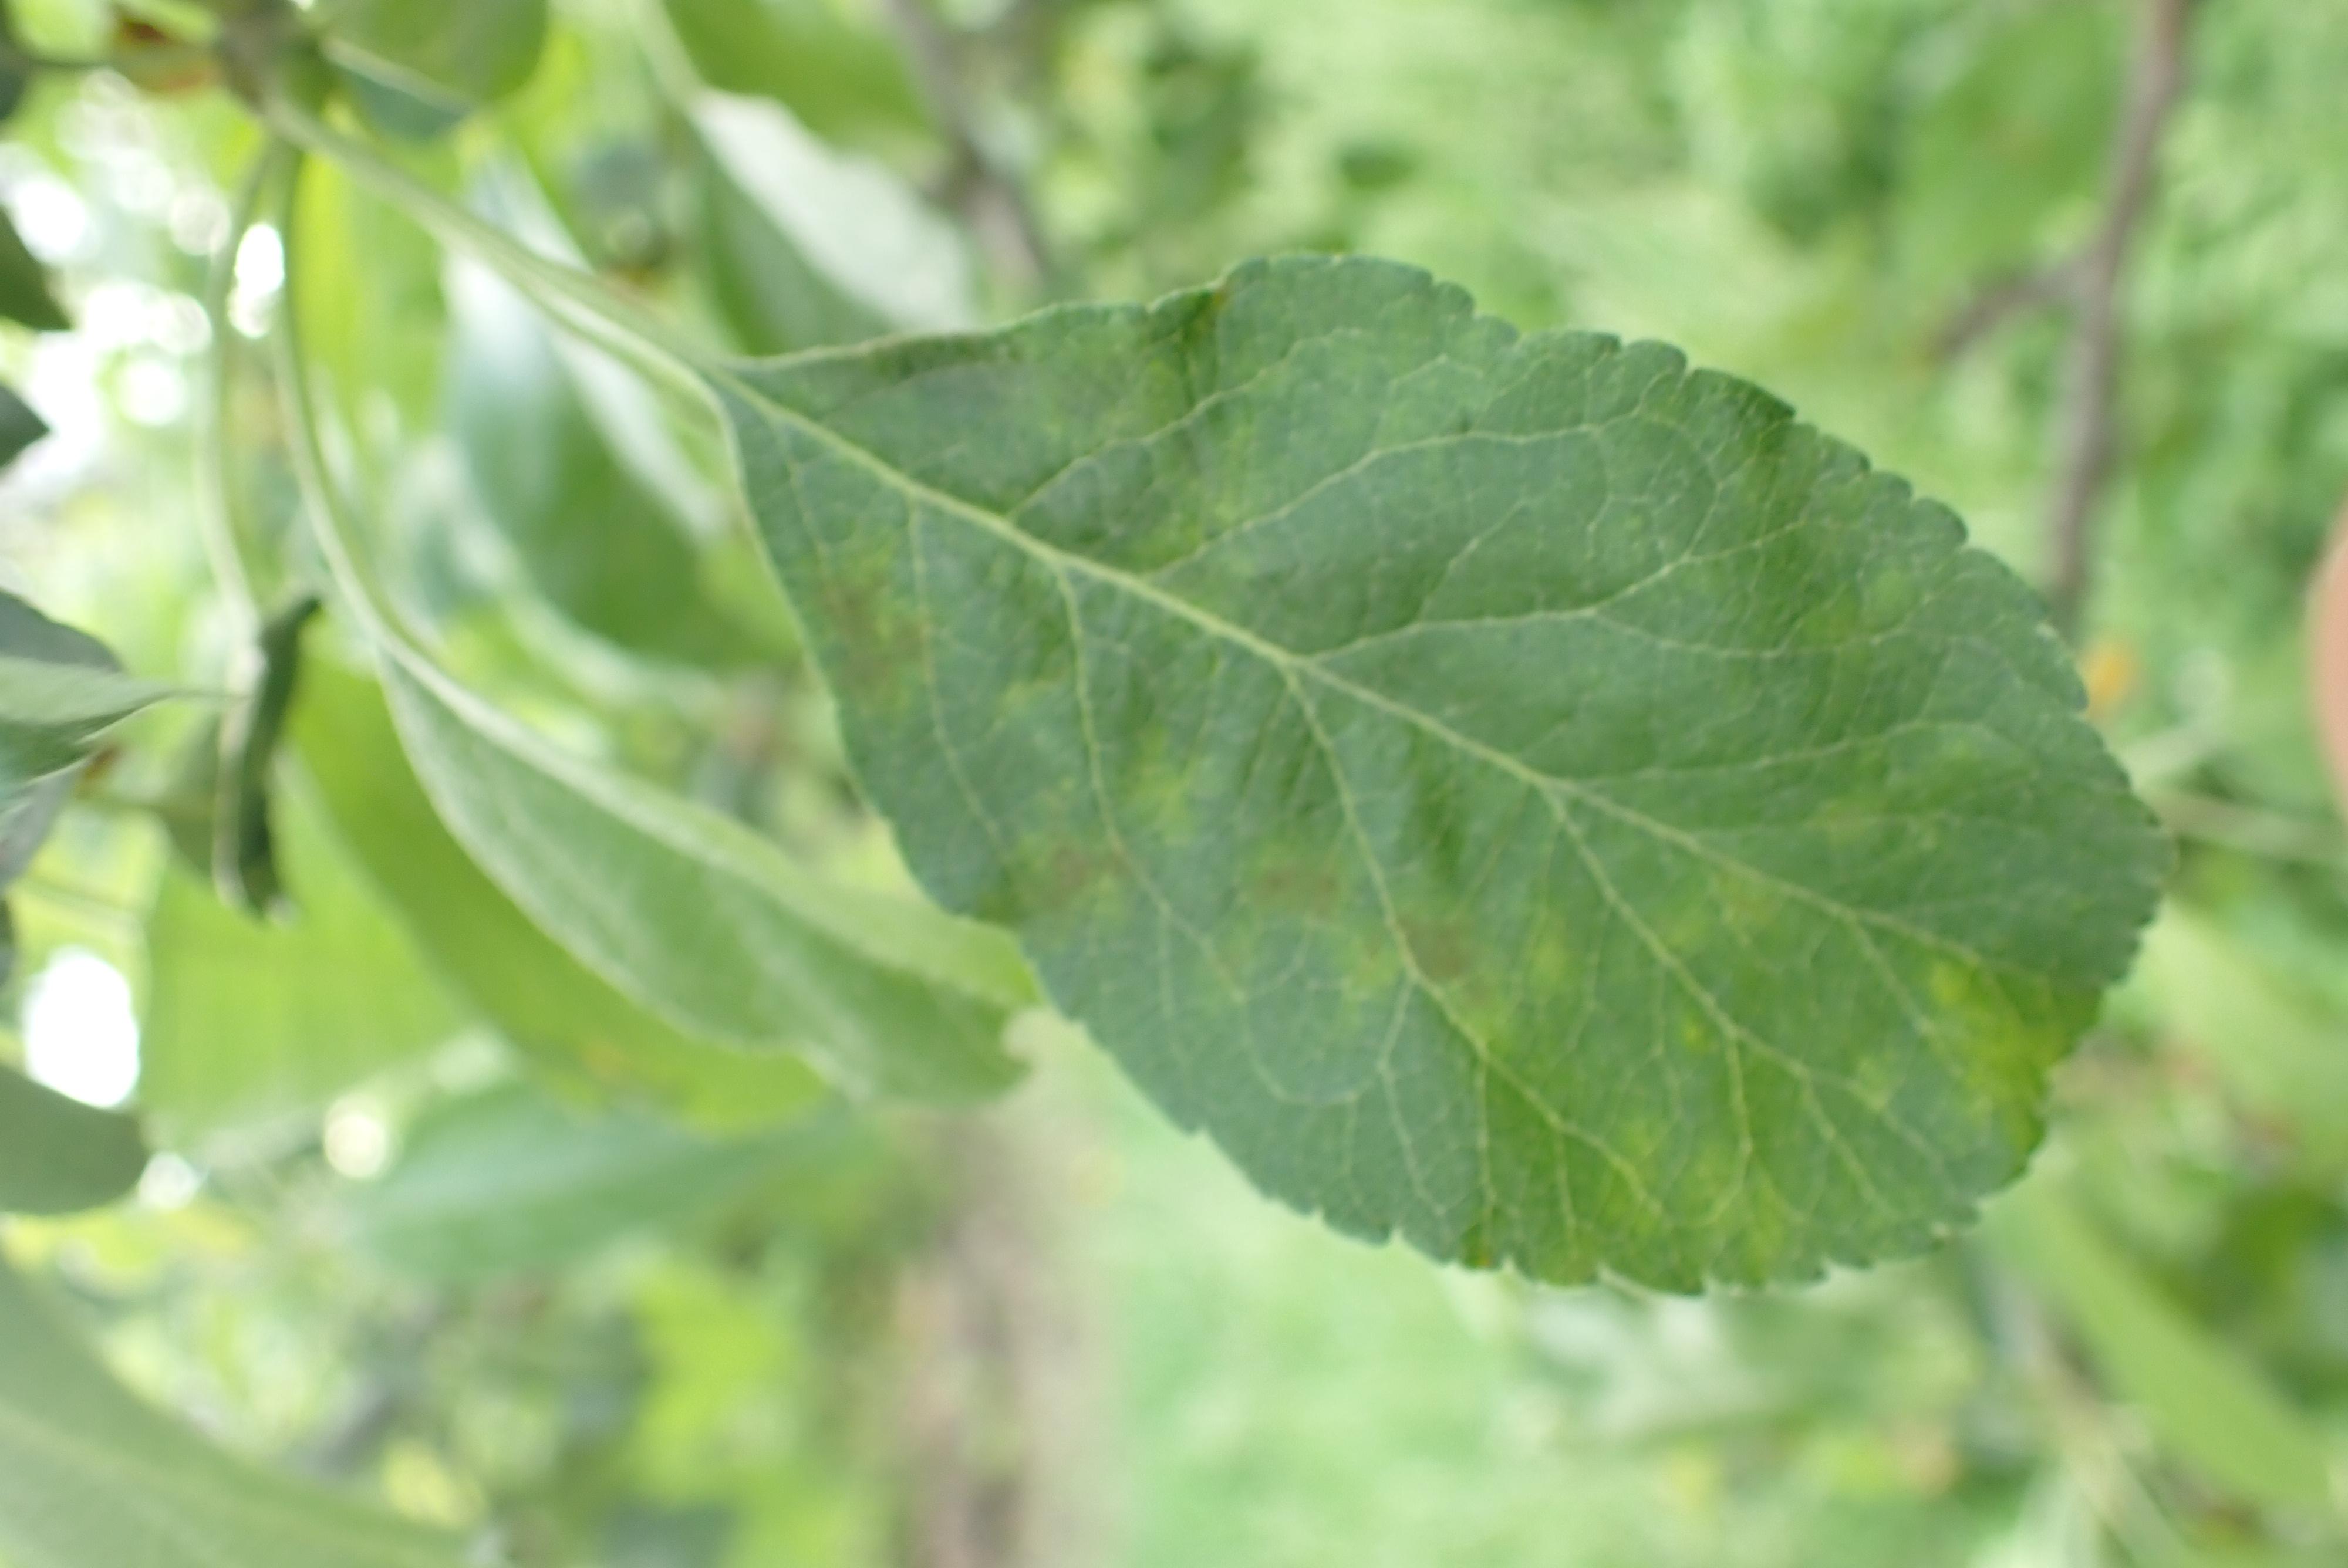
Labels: scab